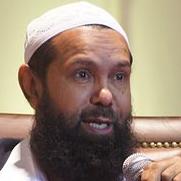
Age: 49